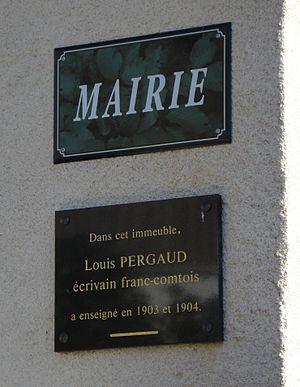
Plaques se trouvant sur la mairie de la commune de Durnes, France. La plaque du dessous fait mention du passage de l'écrivain Louis Pergaud en tant qu'enseignant dans la commune.
Louis Pergaud est un écrivain français né le 22 janvier 1882 à Belmont et mort pour la France le 8 avril 1915 à Fresnes-en-Woëvre.
Durnes est une commune française située dans le département du Doubs en région Bourgogne-Franche-Comté.